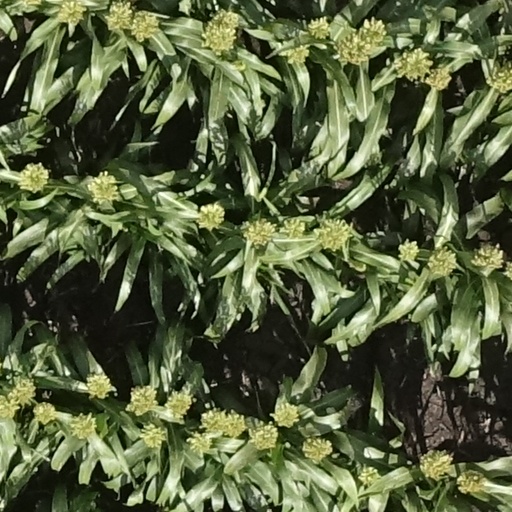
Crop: sorghum